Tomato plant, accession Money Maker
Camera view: bottom (45 deg); turntable rotation: 60 degrees
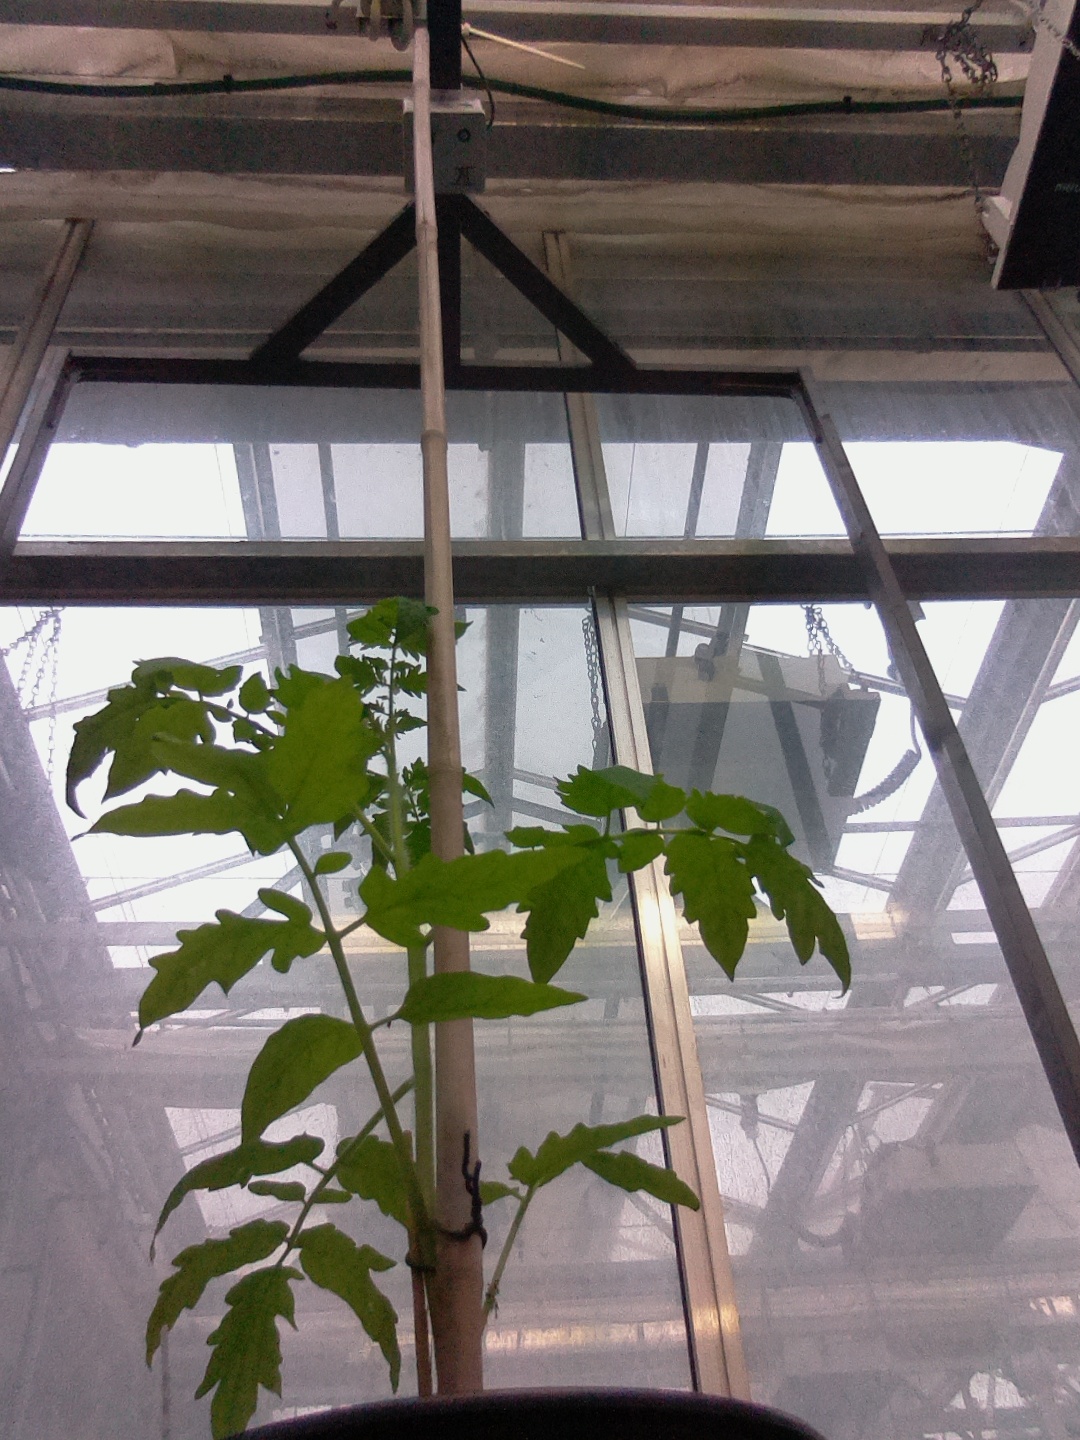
BBCH growth stage 13: 6 of true leaves visible